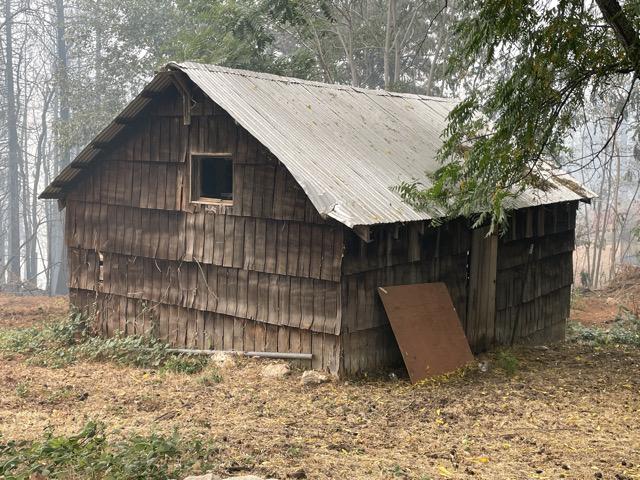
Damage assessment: no_damage